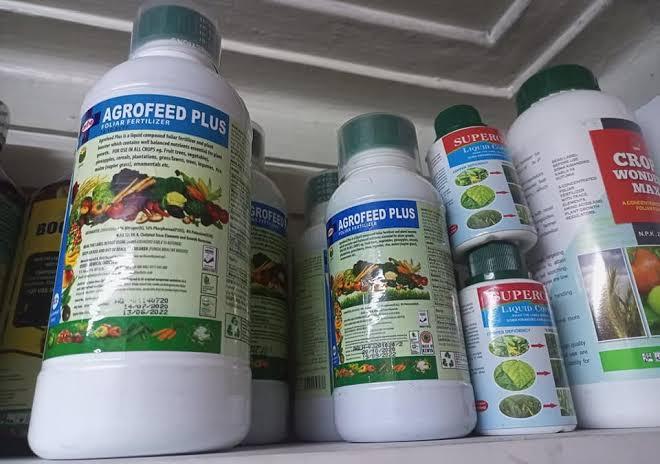
Baadhi ya dawa tiba za mifugo zilizotengenezwa kwa miti shamba, zikiwa na maandishi na picha za mimea mbalimbali iliyotumika kutengenezea dawa hizo, ambazo husaidia kuacha mifugo ikiwa salama kutokana na magonjwa.